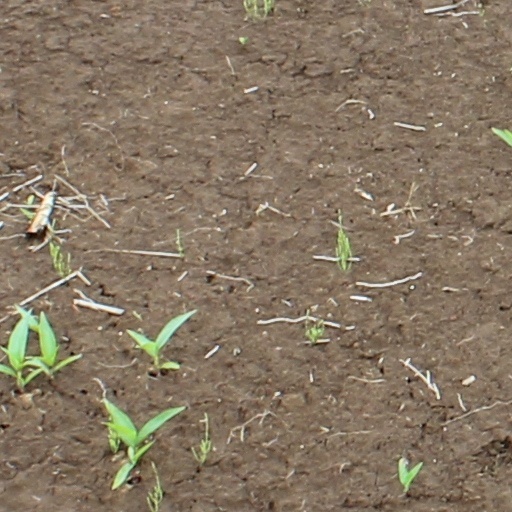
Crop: wheat